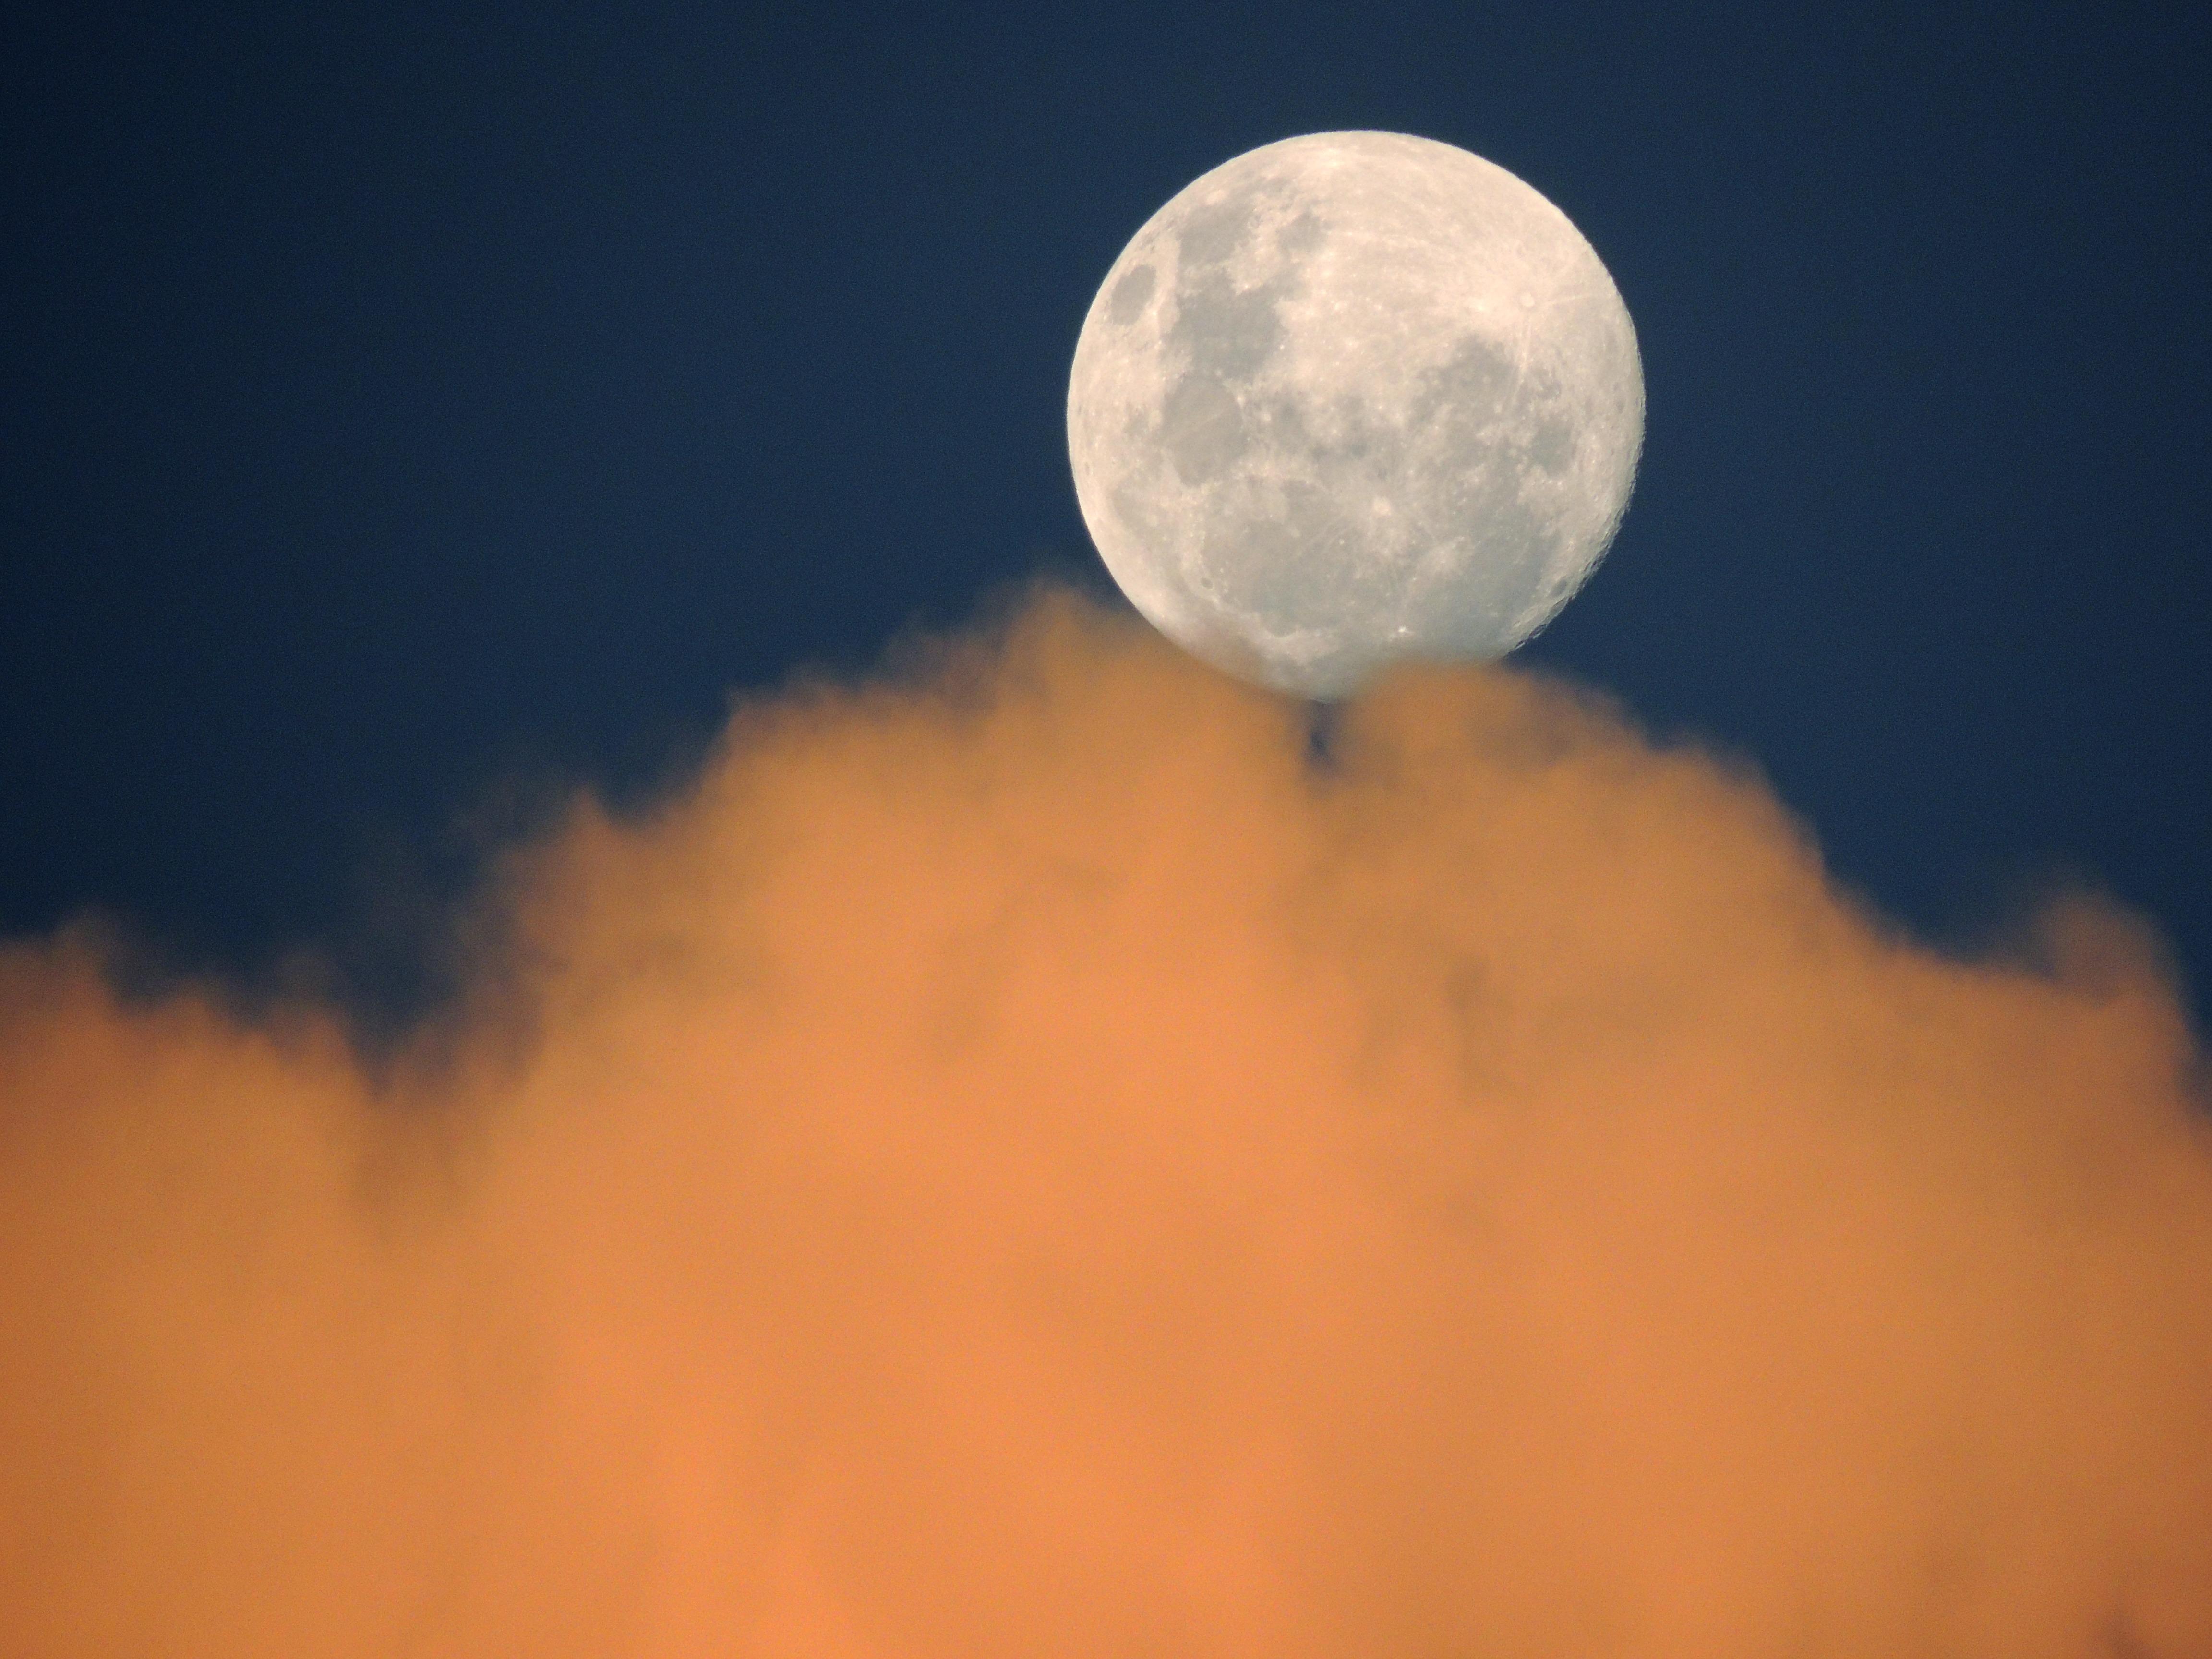
cloud, sky, sun, sunlight, atmosphere, moon, clouds, day, astronomical object, atmosphere of earth, the moon by day